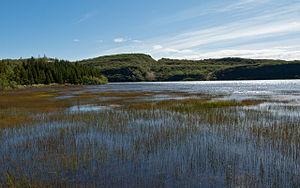
Hreðavatn est un lac situé dans l'ouest de l'Islande, dans la région du Versturland. Il est long de 5 km environ.